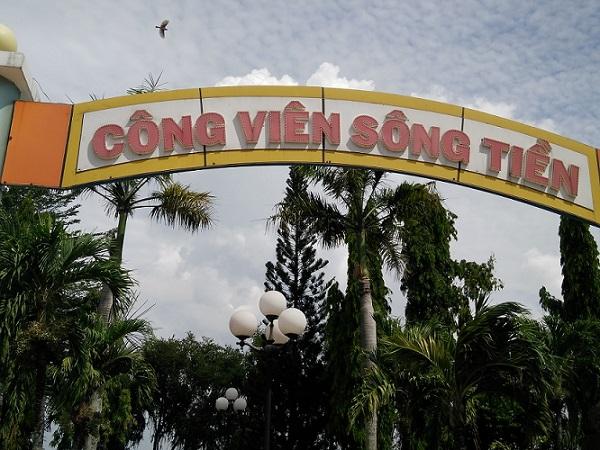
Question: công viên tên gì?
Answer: công viên tên công viên sông tiền